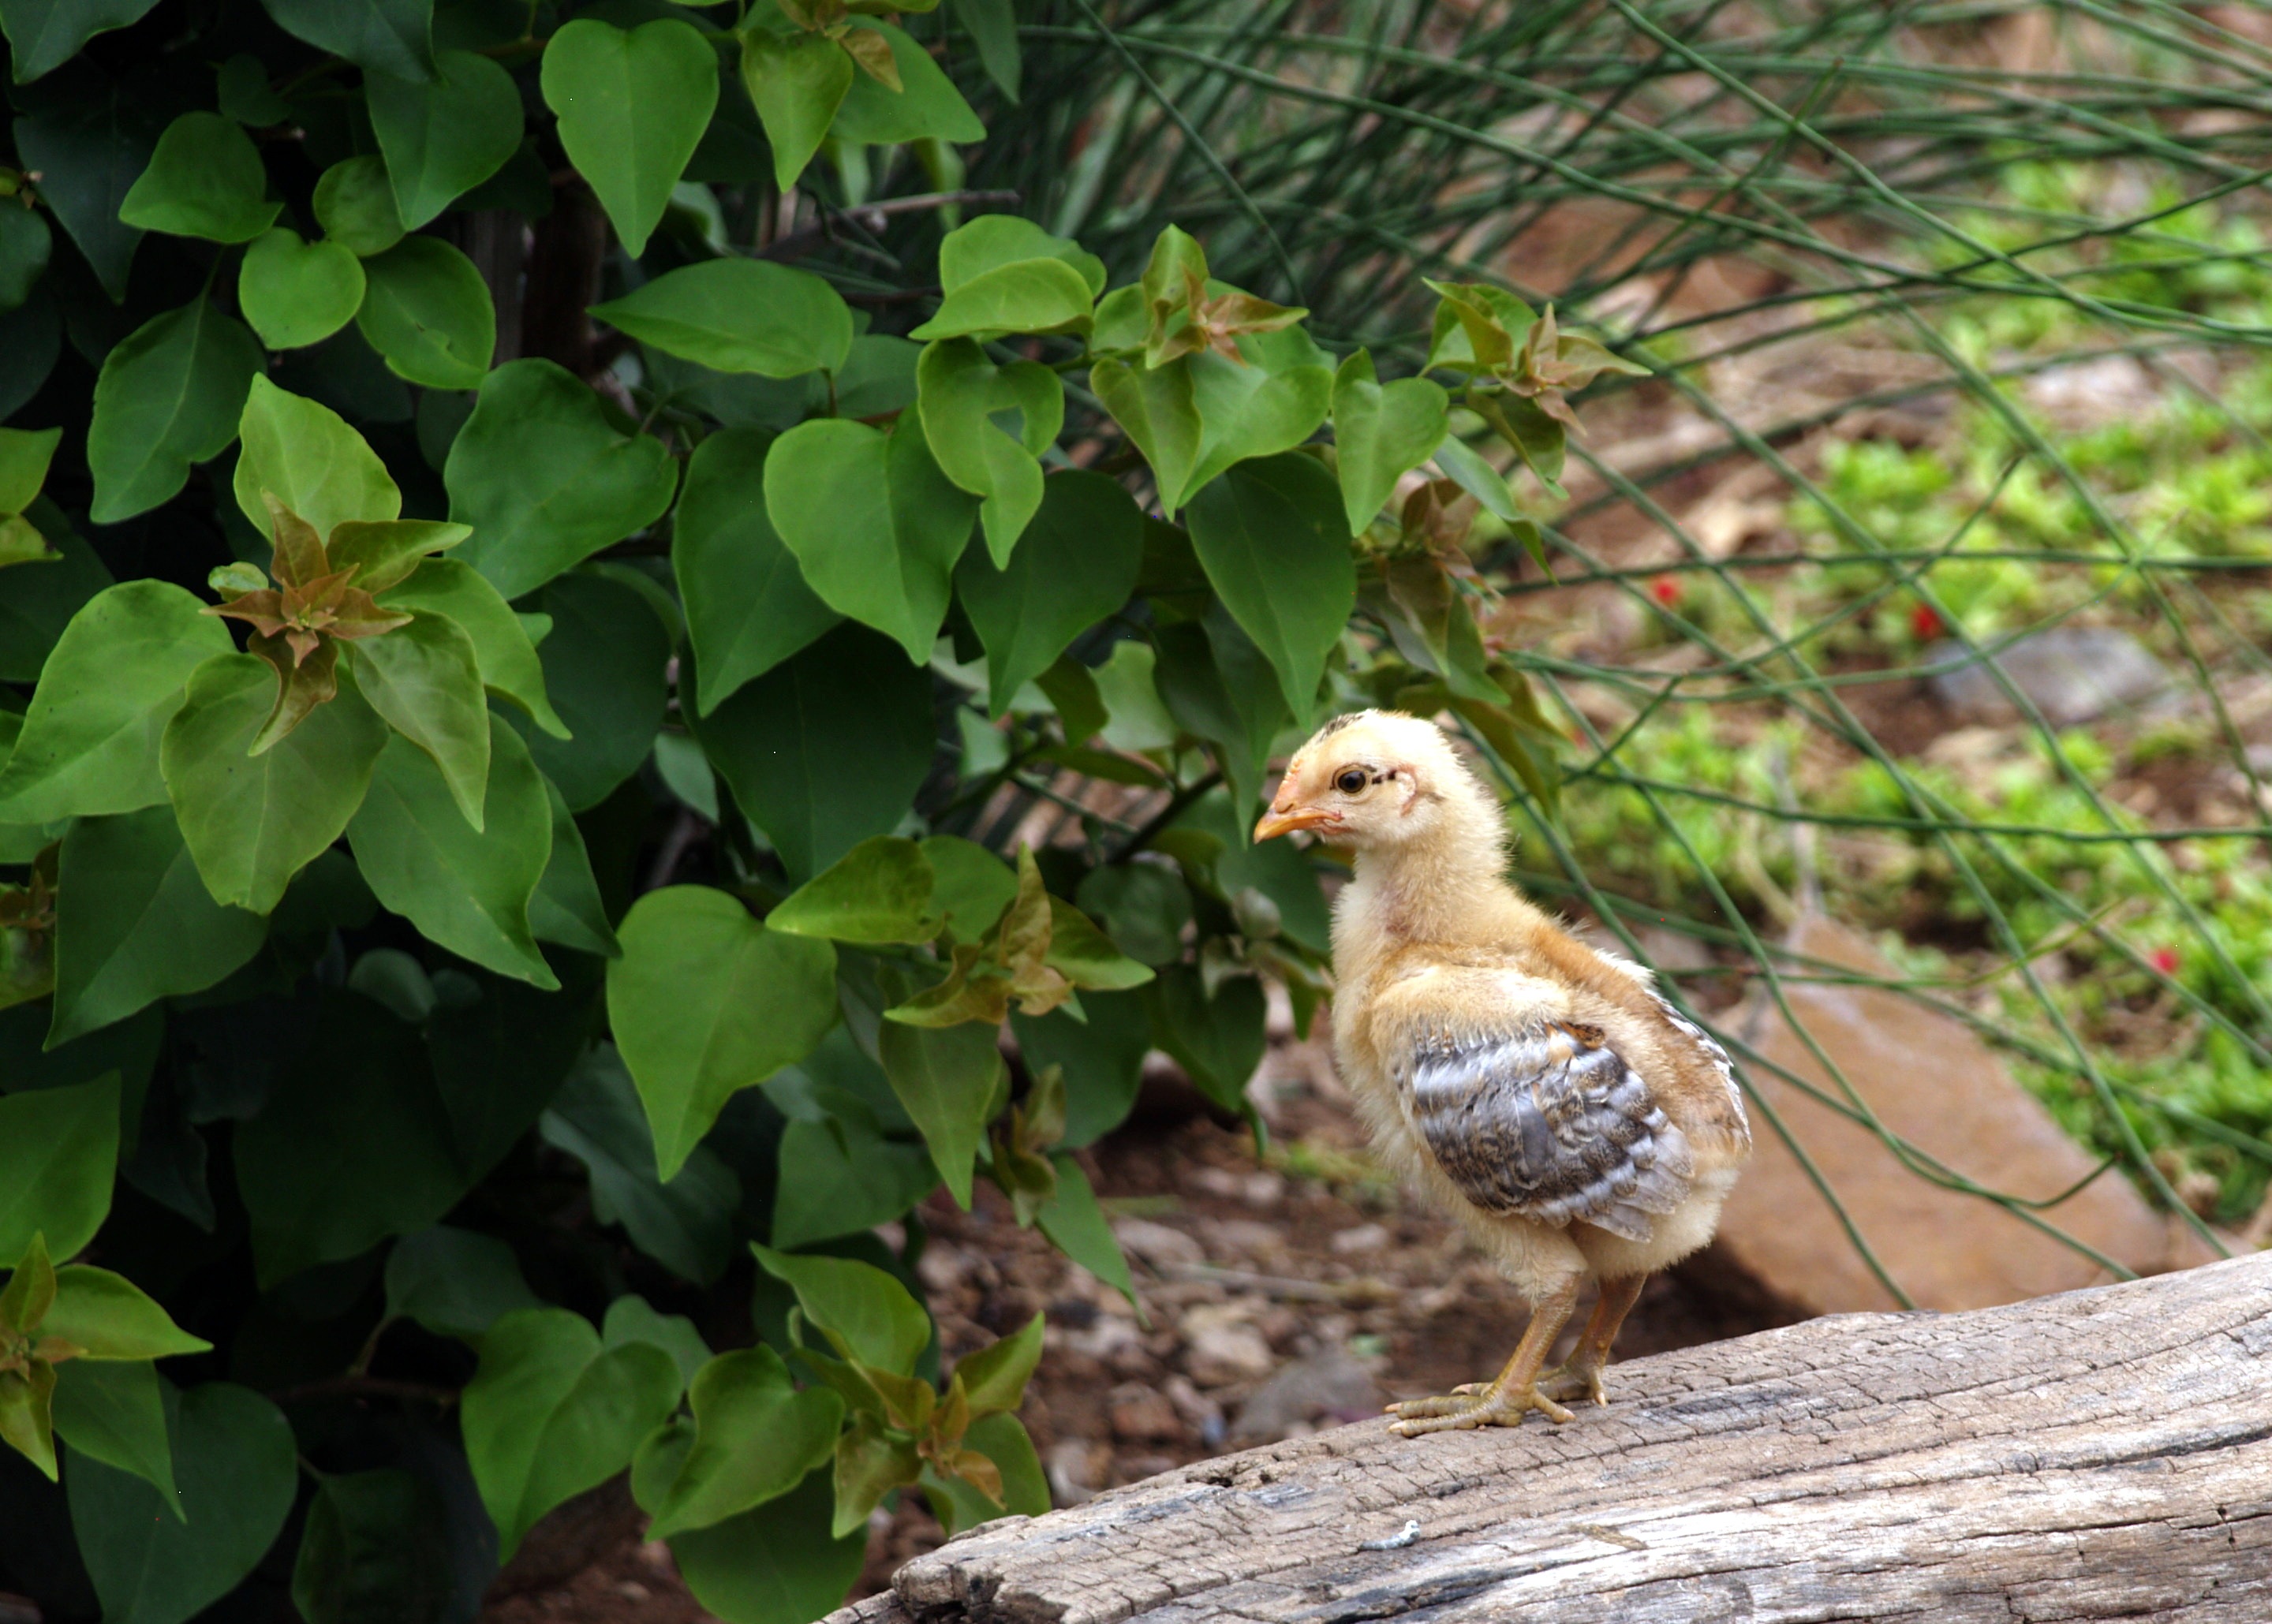
branch, bird, flower, wildlife, beak, garden, baby, chicken, fauna, poultry, finch, chick, perching bird